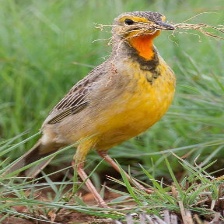
Species: CAPE LONGCLAW
Scientific name: MACRONYX CAPENSIS